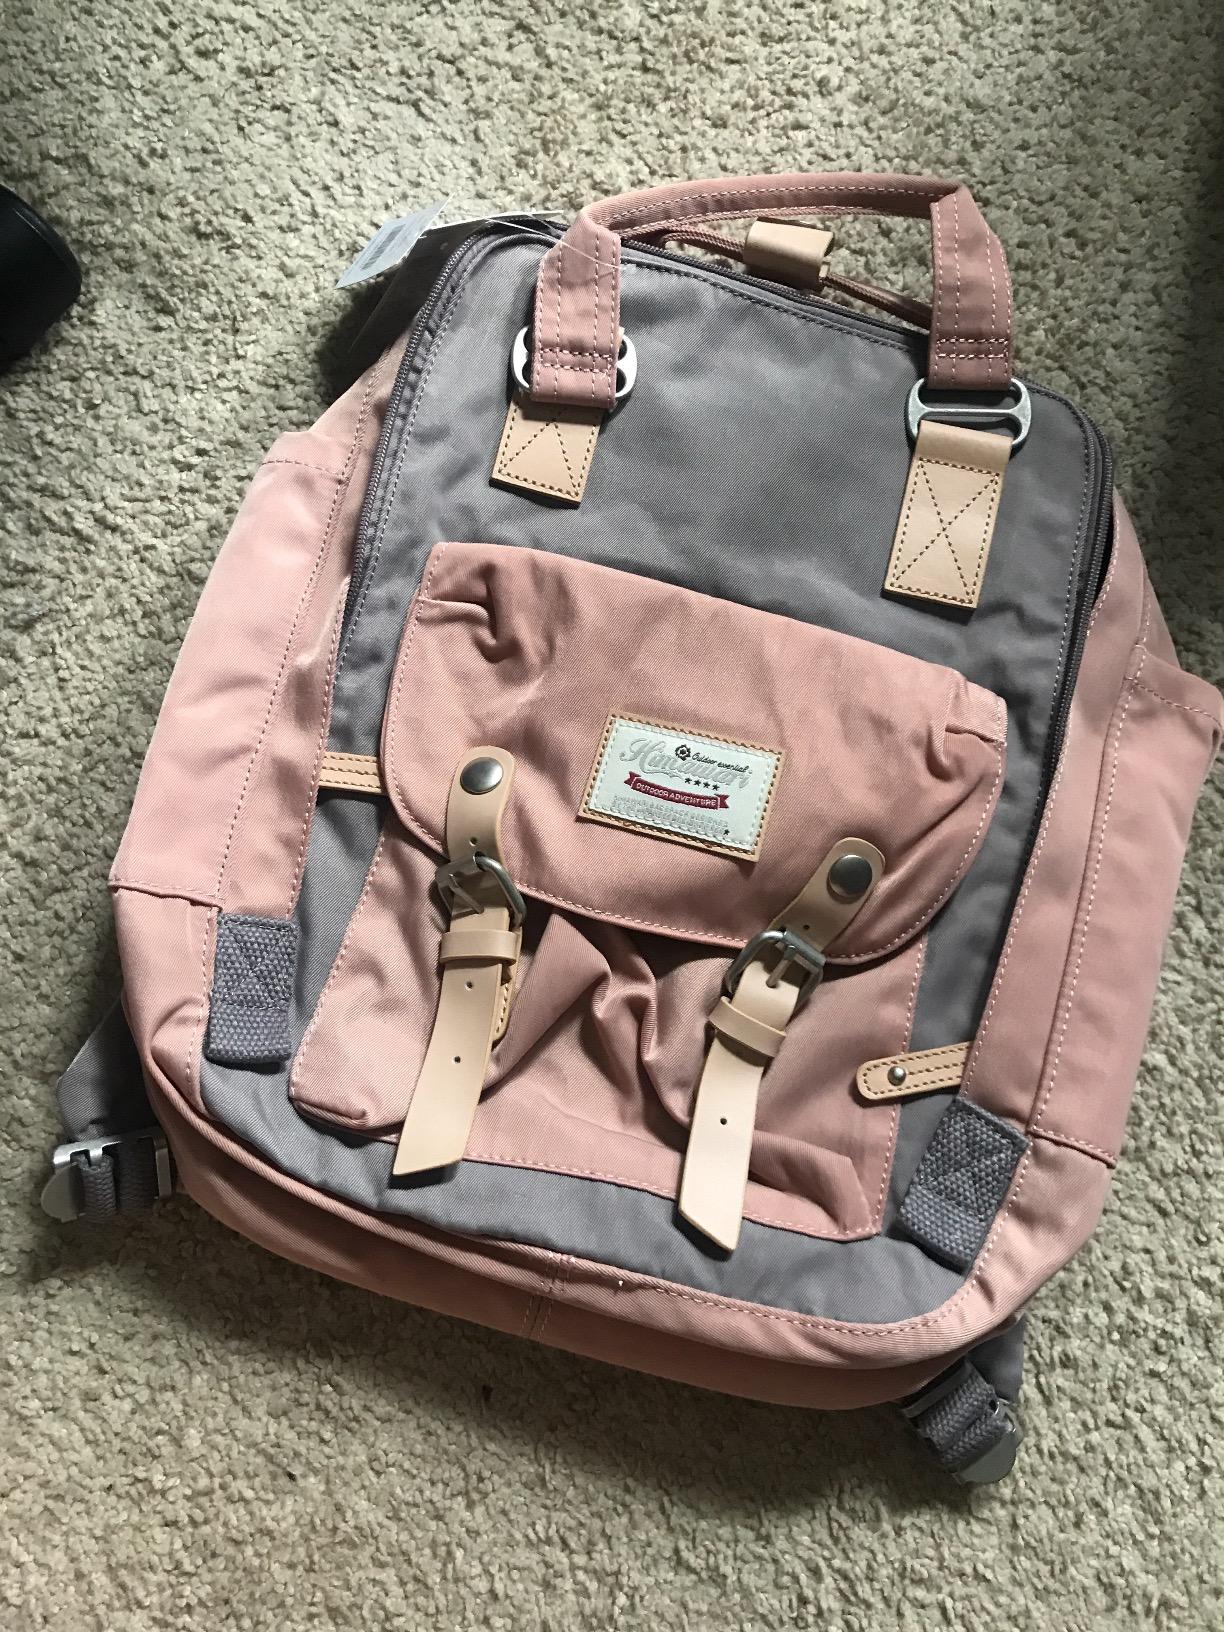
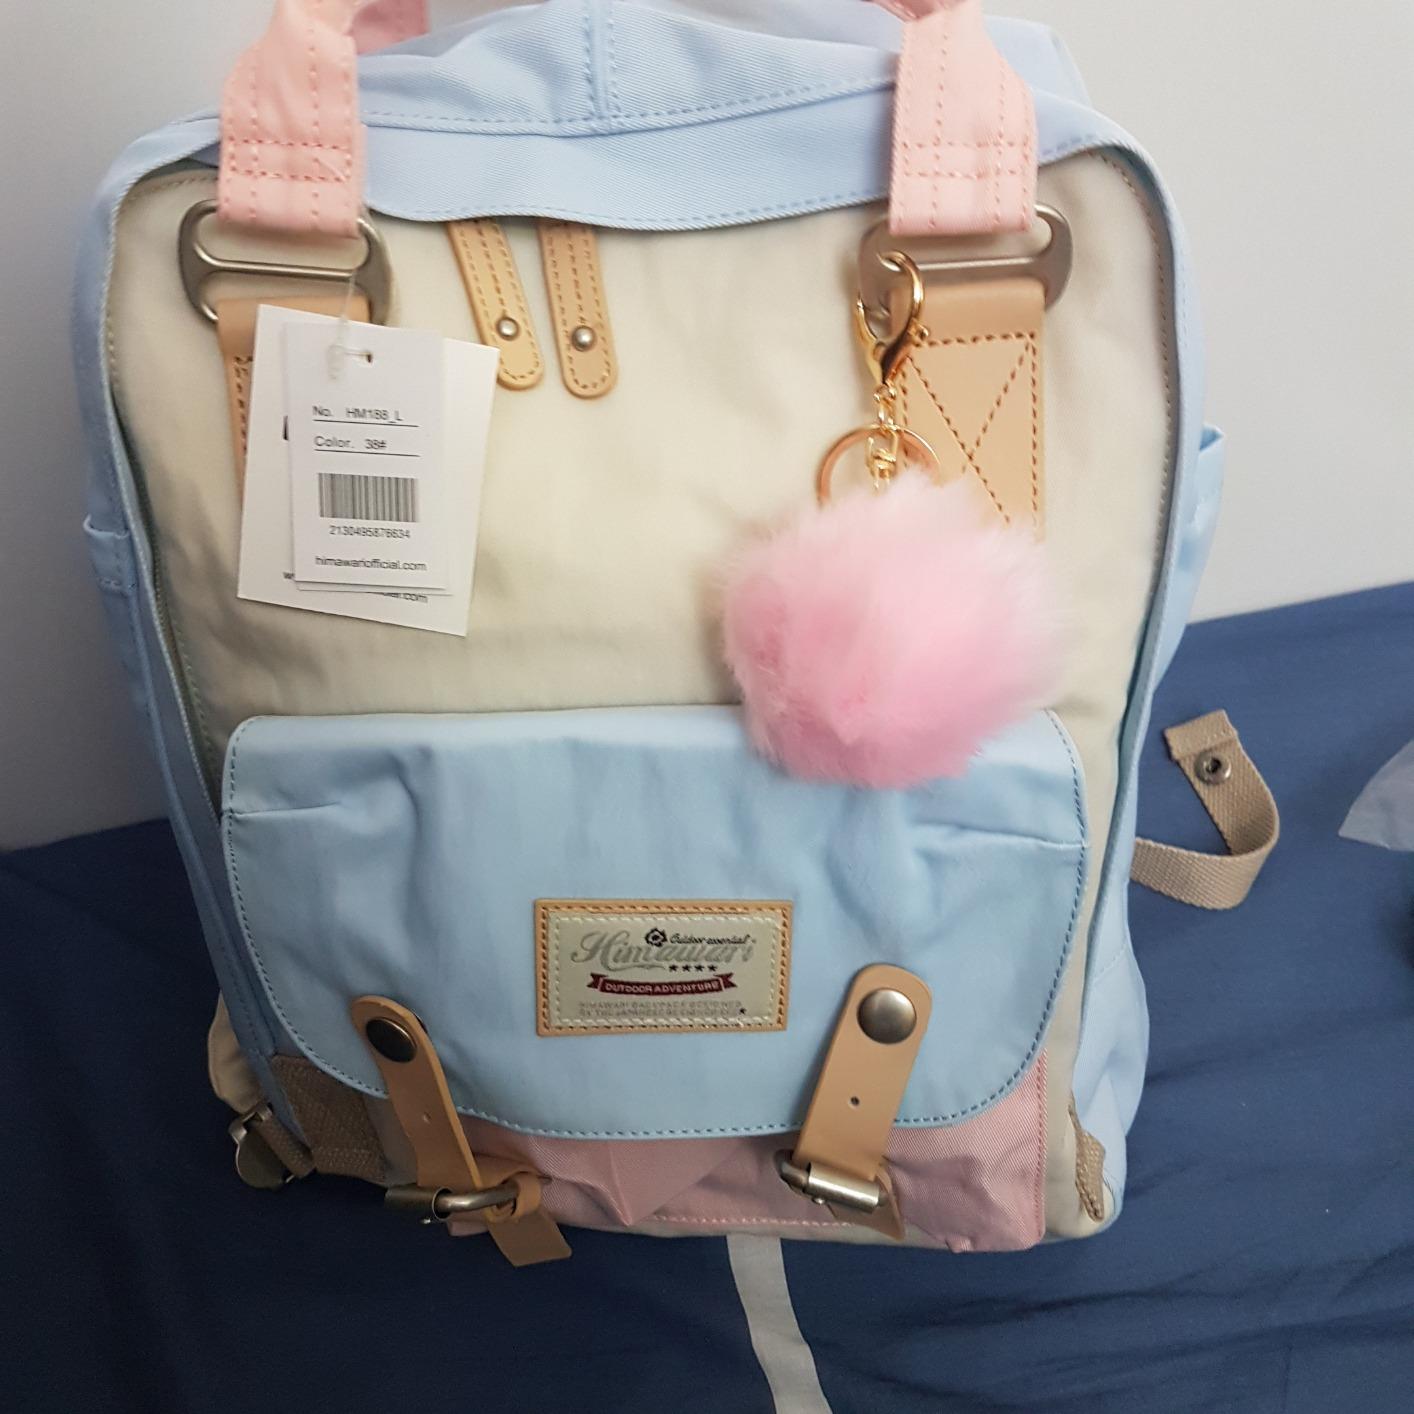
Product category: bag
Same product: no